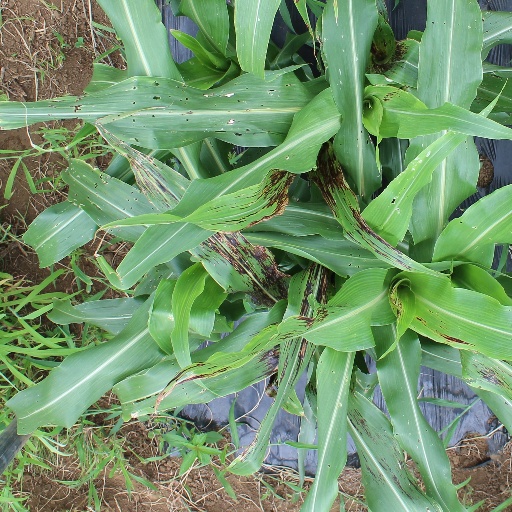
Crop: sorghum